One Angel Square

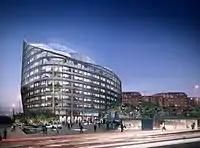
A CGI image of the proposed design, announced in May 2009.

The Co-operative Group announced plans to move from its headquarters on Miller Street and Corporation Street to a new site in the Greater Manchester area in 2008. From 2008 to 2011, the group grew strongly according to CEO Peter Marks, membership doubled to six million and revenue and profits also doubled. Takeovers of Somerfield and the Britannia Building Society fuelled impetus for new head offices to accommodate the growth.